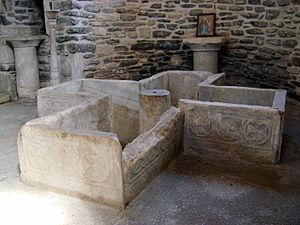
La basilique de la Panaghia Katapoliani ou basilique de la Panaghia Ekatontapyliani située à Parikiá, port et ville principale de Paros, est le plus grand sanctuaire paléochrétien des Cyclades et le troisième plus grand de Grèce. Sa fondation remonte au IVᵉ siècle et le bâtiment actuel date du VIᵉ siècle.
Paros est une île de la mer Égée et un dème de Grèce. Elle se trouve à l'ouest de Naxos dans l'archipel des Cyclades dont elle est la troisième plus grande île par sa superficie ainsi que principal carrefour maritime. Parikiá est la plus grande ville et le port principal de l'île. Ses habitants sont les Pariens.
Paros est une île grecque dans l'archipel des Cyclades.